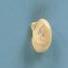
Maize quality: Good